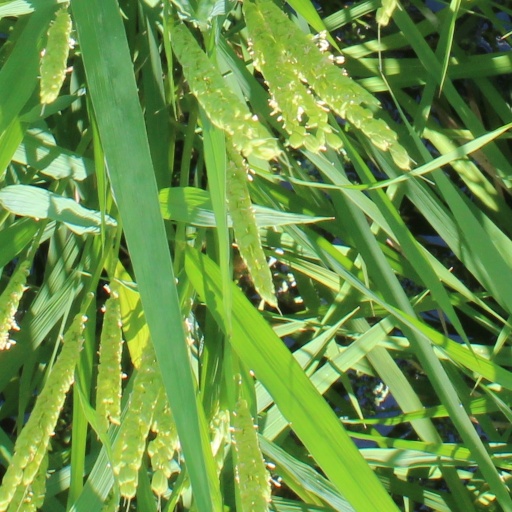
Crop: rice